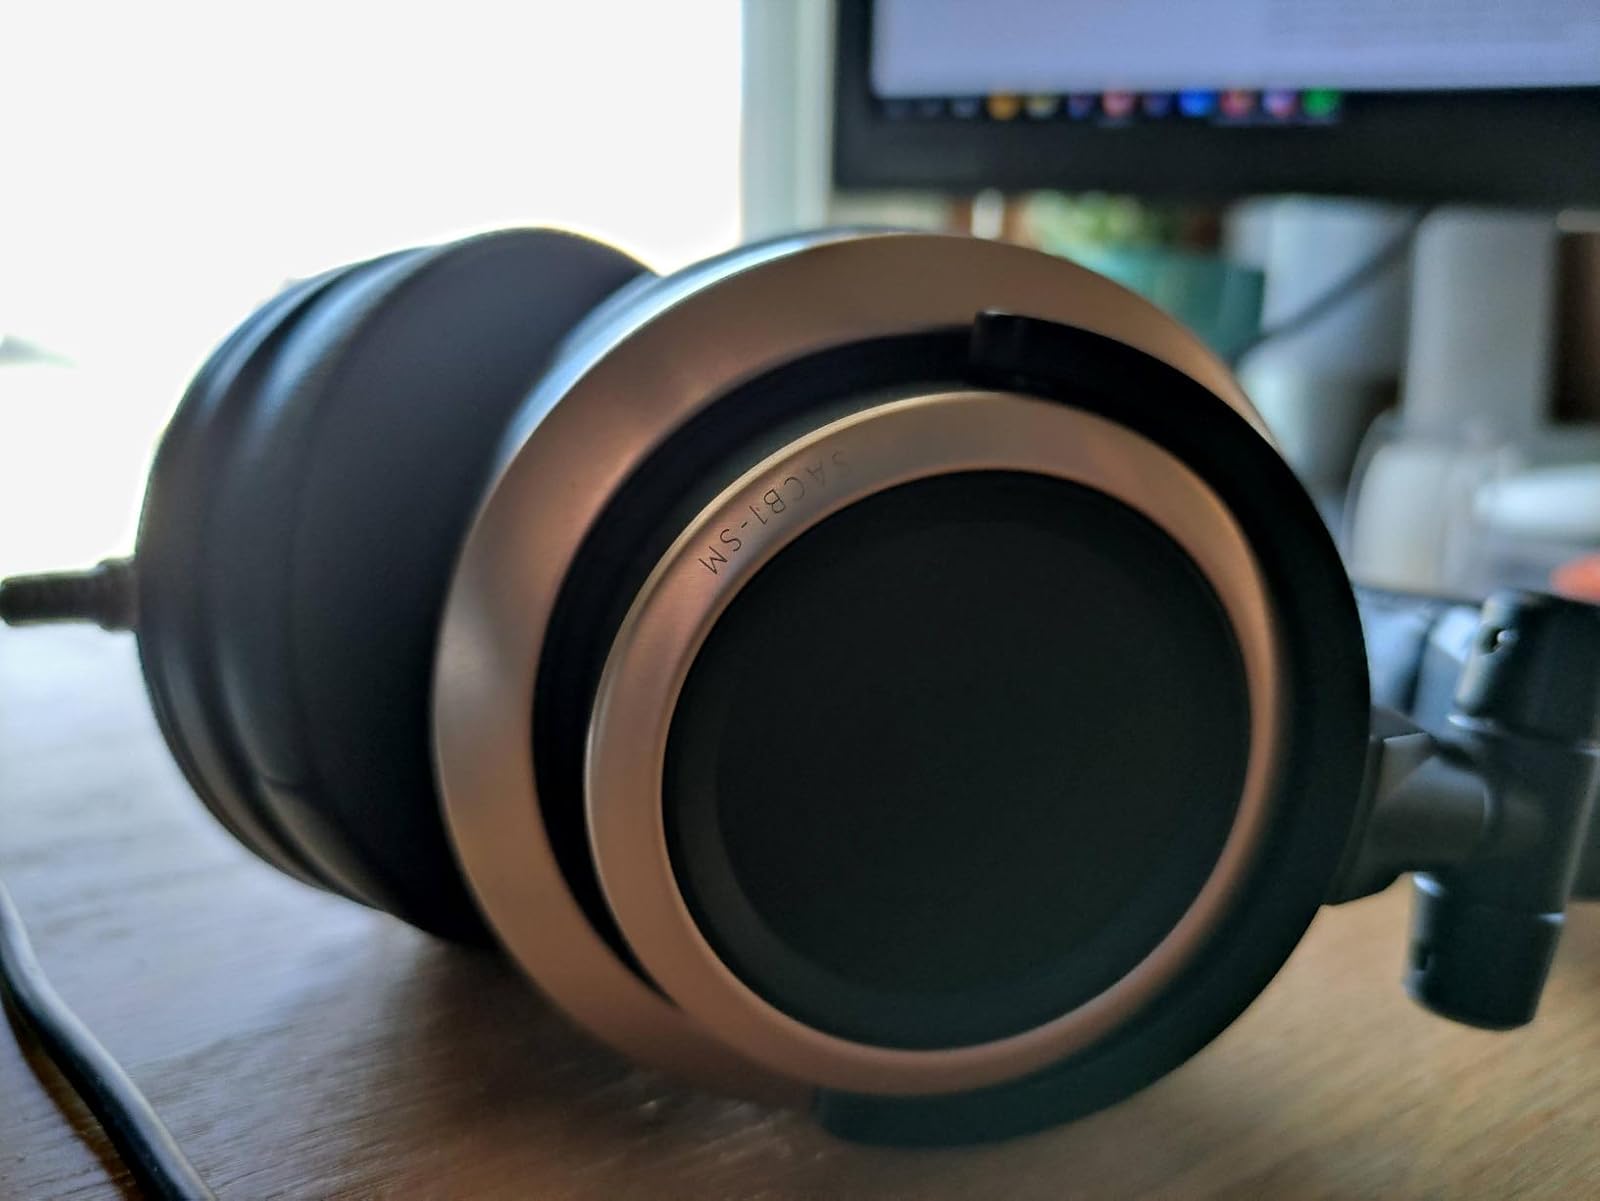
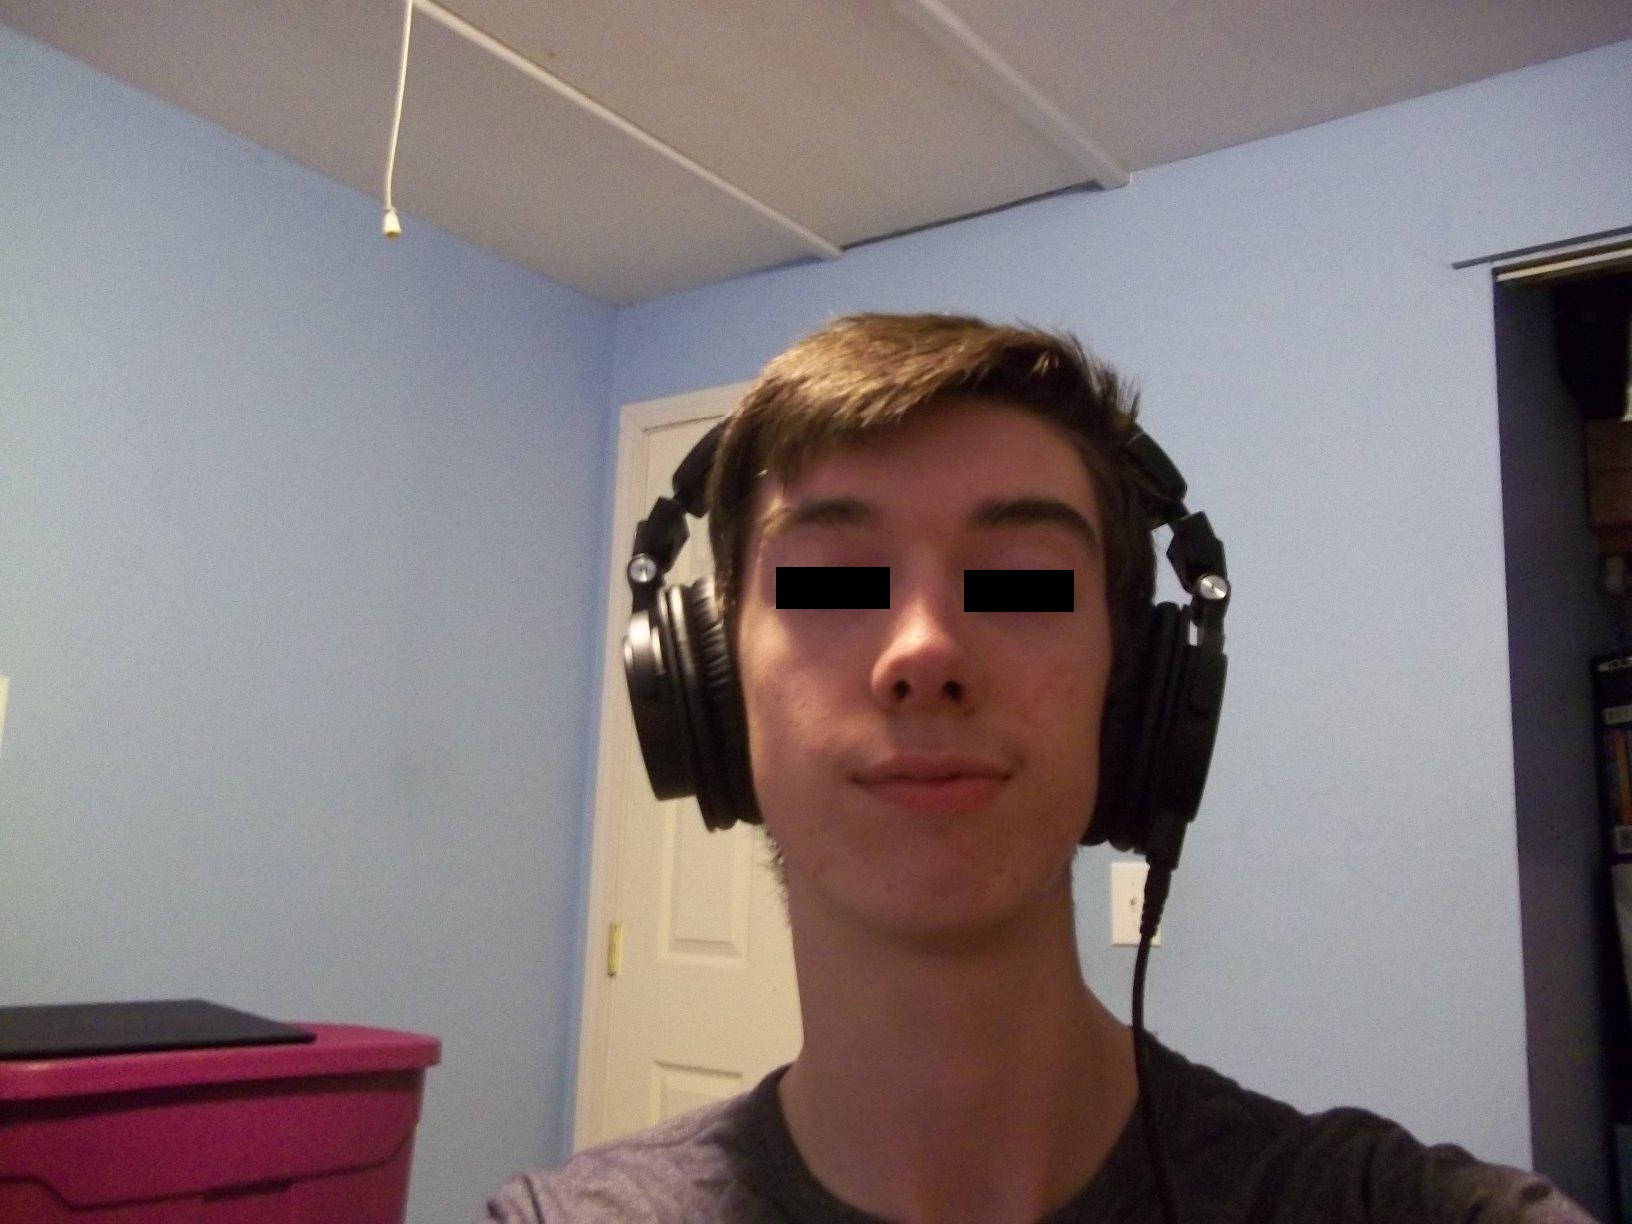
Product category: headphones
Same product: no